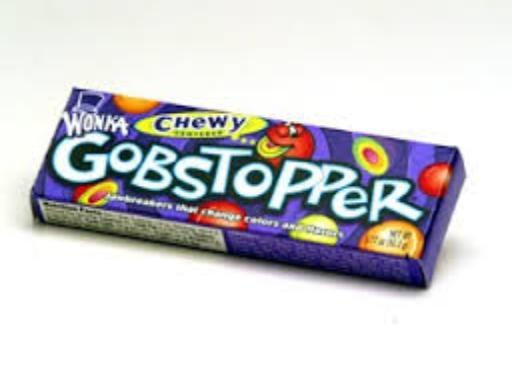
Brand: Gobstoppers
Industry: Food